Apple II (original)

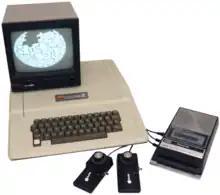
A common 1977 configuration, with a 9" monochrome monitor, game paddles, and a Red Book-recommended Panasonic RQ-309DS cassette deck

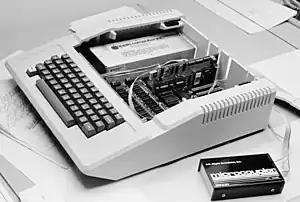
An Apple II computer with an external modem

The Apple II (stylized as ) is a personal computer released by Apple Inc. in June 1977. It was one of the first successful mass-produced microcomputer products and is widely regarded as one of the most important personal computers of all time due to its role in popularizing home computing and influencing later software development.